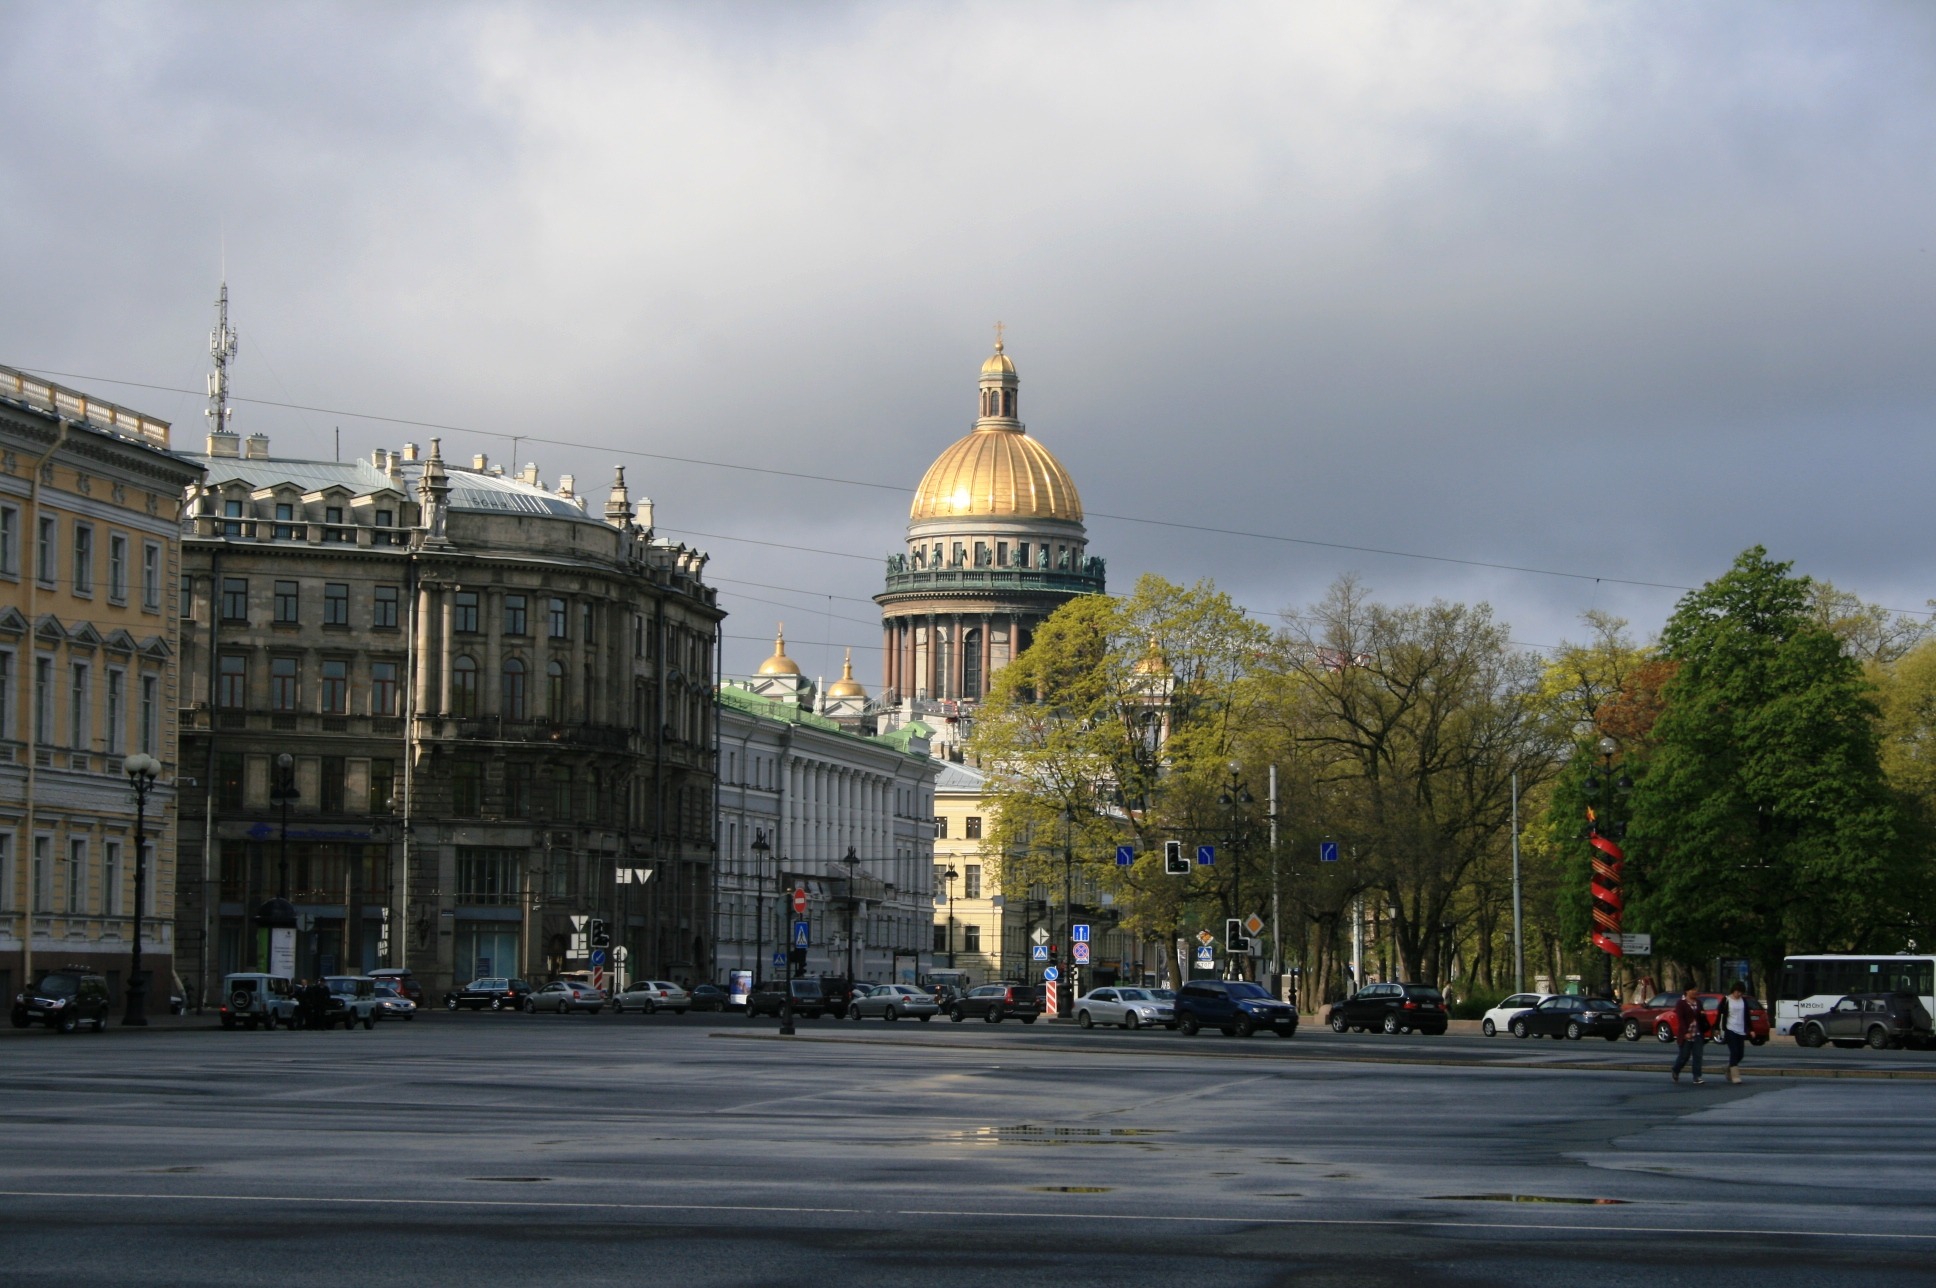
sky, road, street, rain, town, city, cityscape, downtown, evening, golden, tower, plaza, square, landmark, overcast, cathedral, buildings, infrastructure, towering, tall, town square, dome, ominous, urban area, public place, human settlement